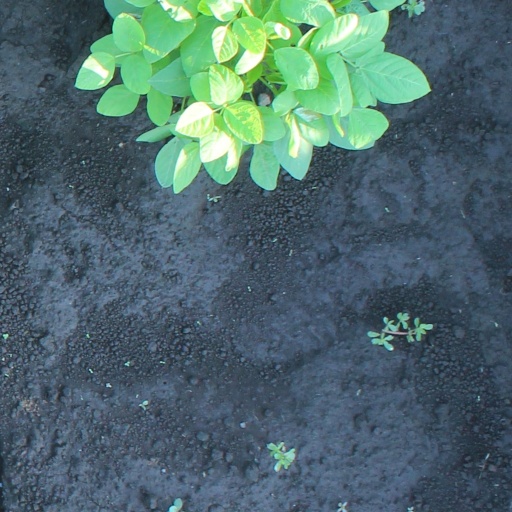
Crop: soybean